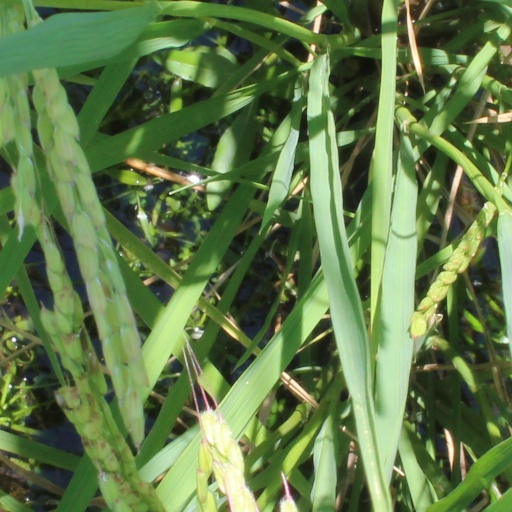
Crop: rice